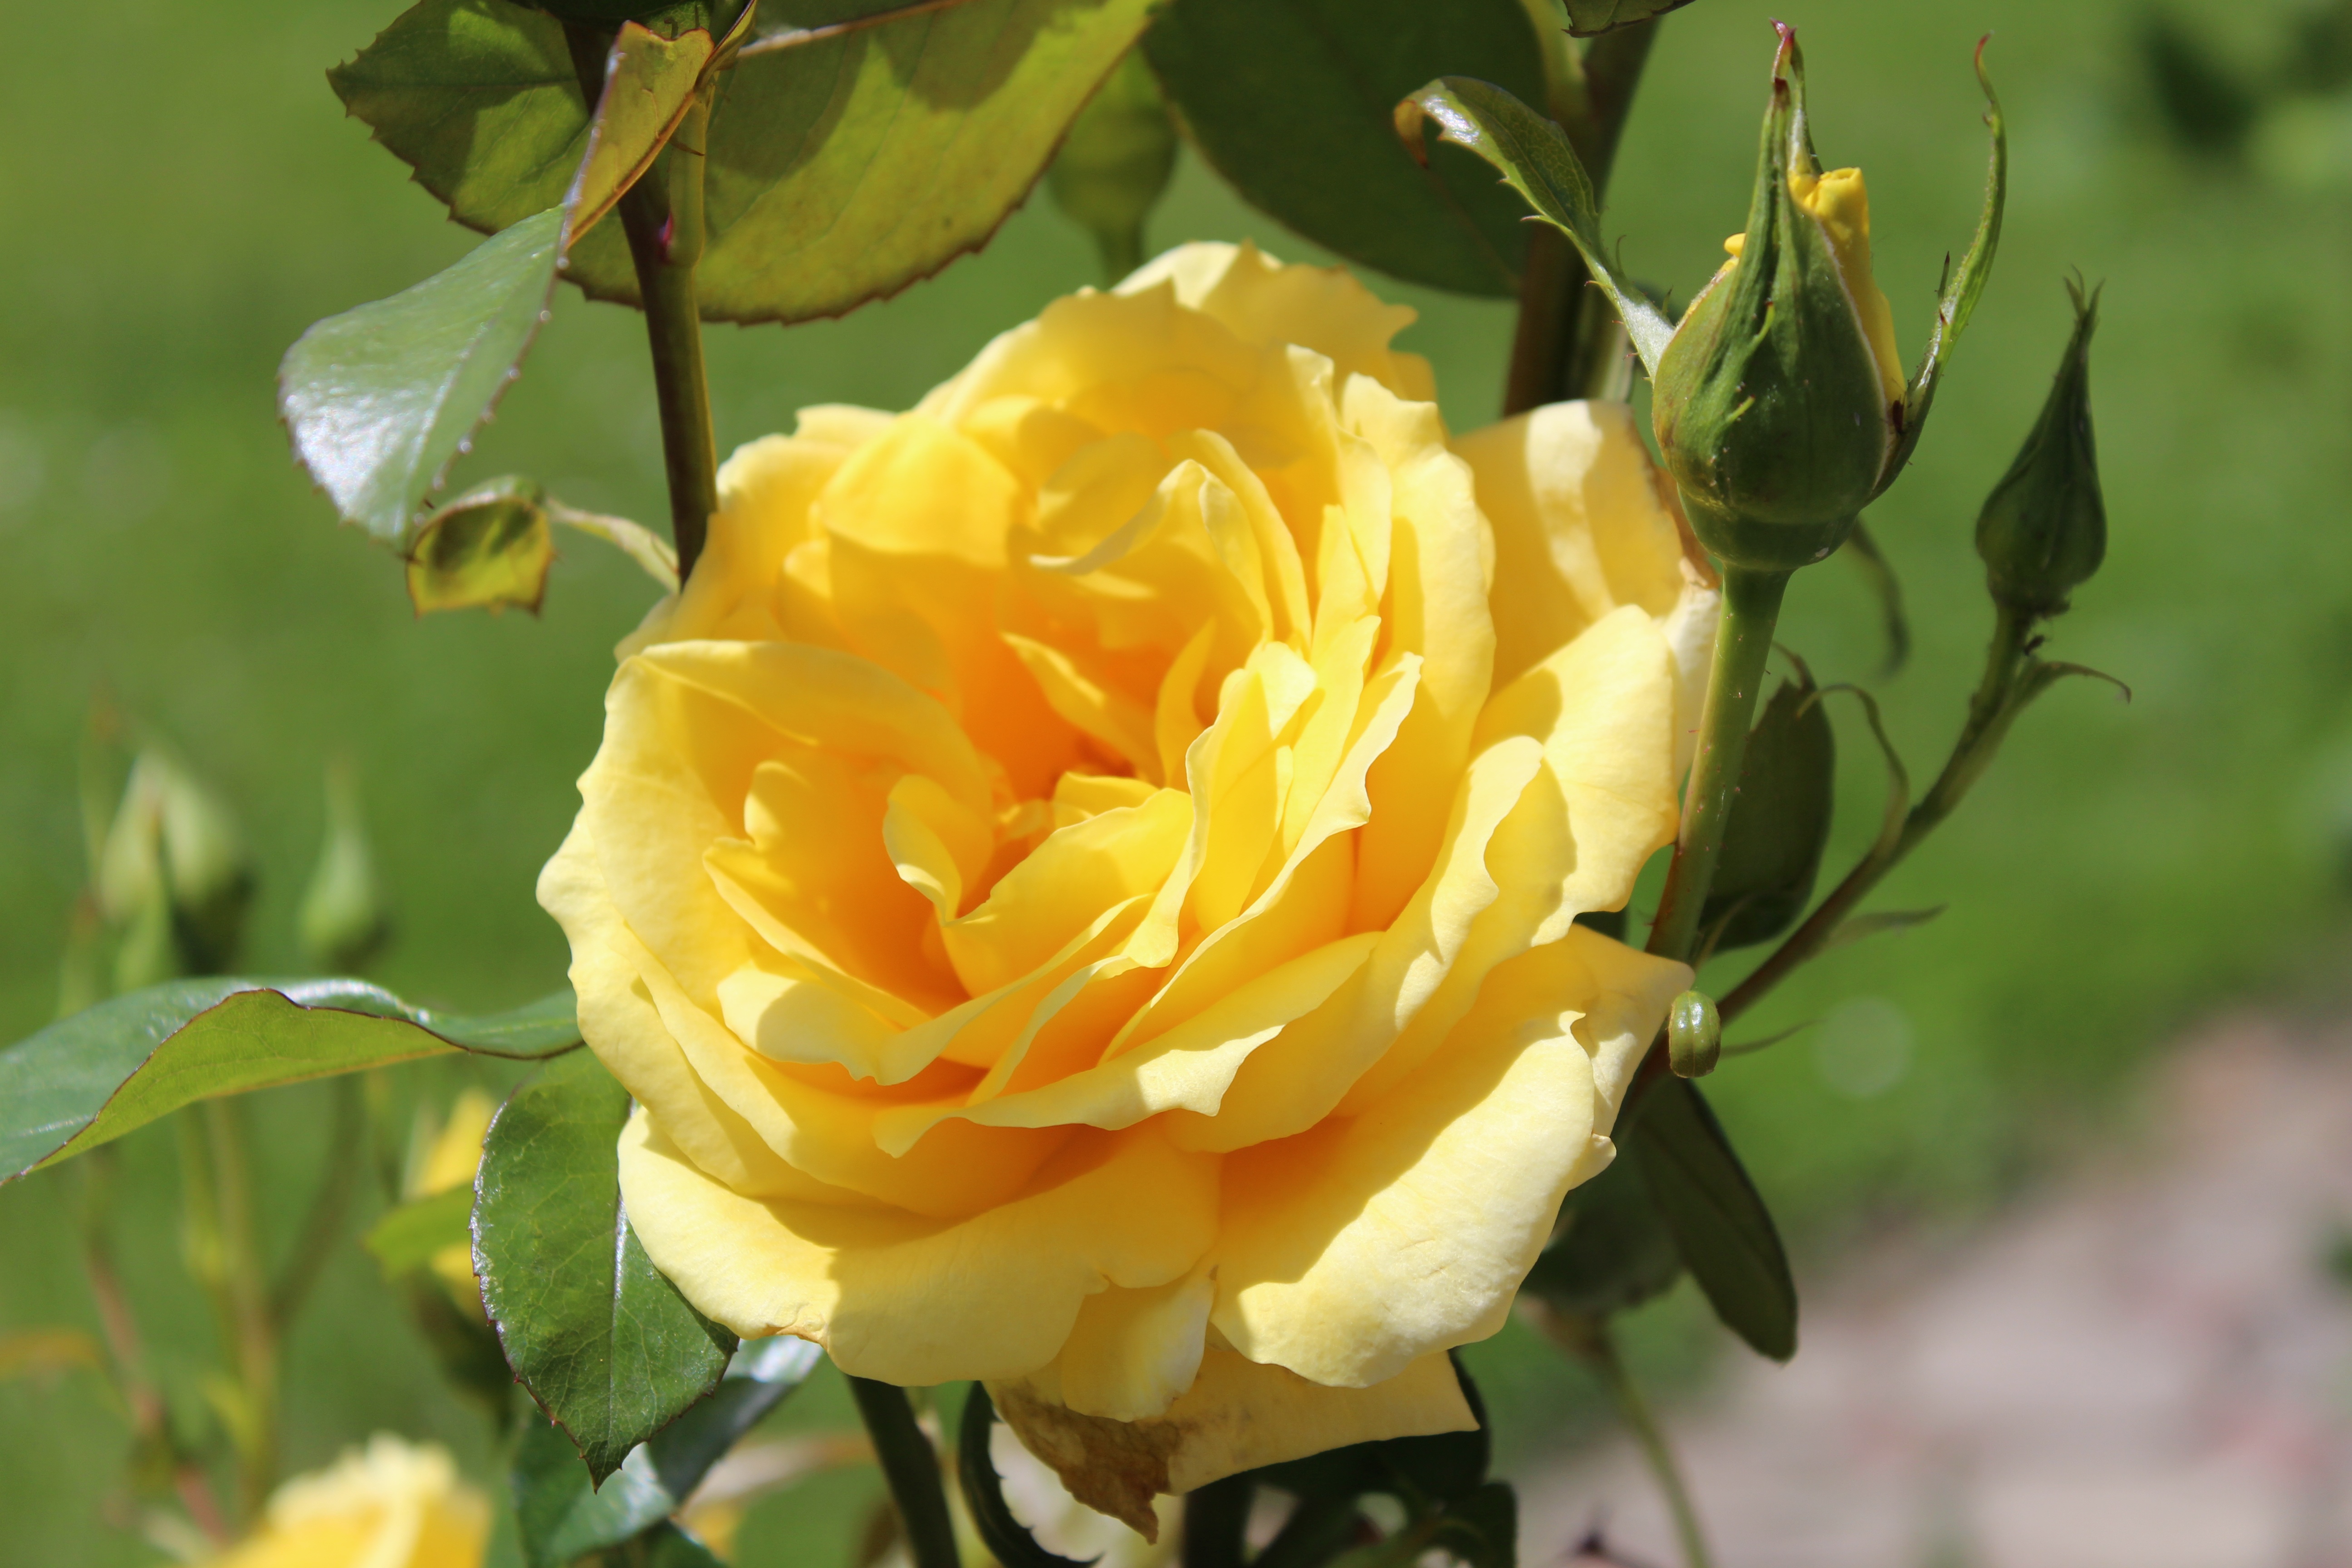
nature, plant, flower, petal, rose, yellow, flora, shrub, beautiful, floribunda, yellow rose, flowering plant, garden roses, rose family, lightness, burnet rose, land plant, rose order, austrian briar